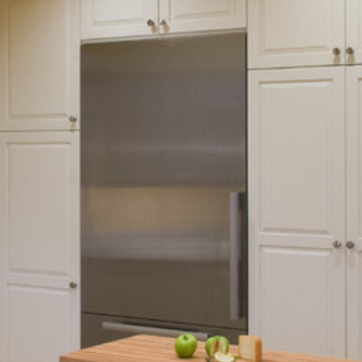
Material: metal